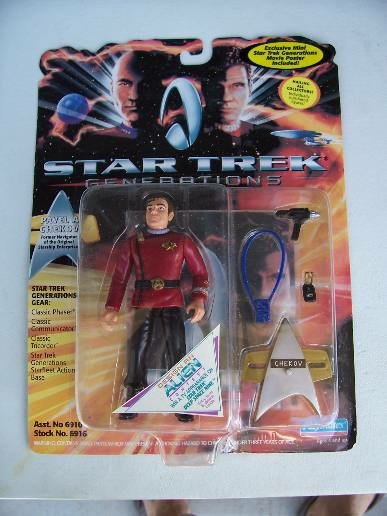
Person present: Yes